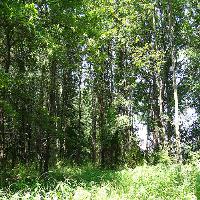
Weather: sun or clear